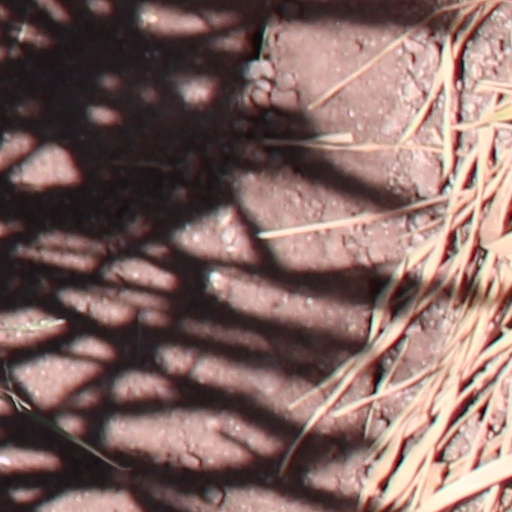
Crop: wheat